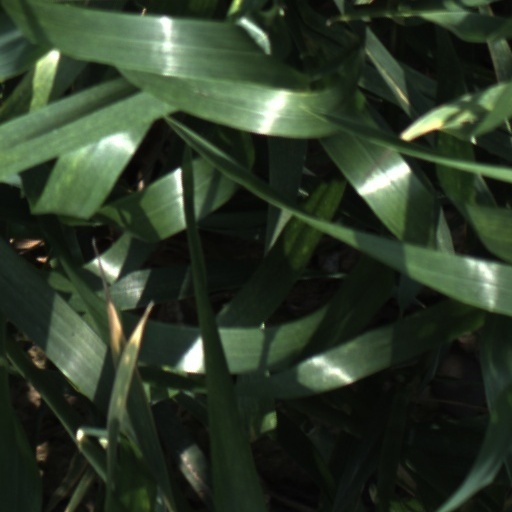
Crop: wheat